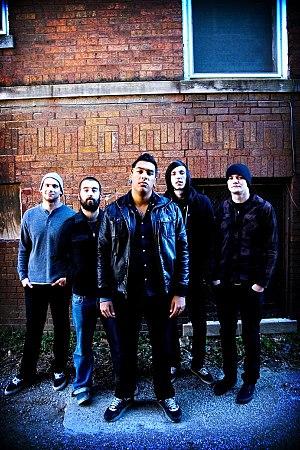
For Today est un groupe de metalcore chrétien américain, originaire de Sioux City, en Iowa. Avant sa séparation en 2016, le groupe est signé au label Nuclear Blast Records. Il compte deux EP : Your Moment, Your Life, Your Time et Prevailer, et six albums studio : Ekklesia en 2008, Portraits en juin 2009, Breaker en 2010, Immortal en 2012, Fight the Silence en 2014 et Wake en 2015.